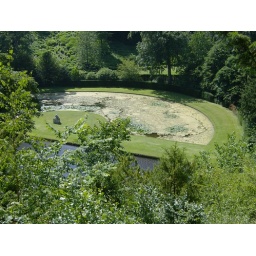
Fountains Abbey & Royal Studley - Small lake in water garden